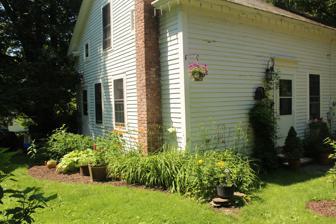
Building: Lemuel Haynes House
Country: United States of America
Year built: 1793
Historic house in New York, United States United States historic place Lemuel Haynes House U.S. National Register of Historic Places U.S. National Historic Landmark Show map of New York Show map of the United States Location County Road 27, South Granville , NY Coordinates 43°22′15.88″N 73°17′0.13″W / 43.3710778°N 73.2833694°W / 43.3710778; -73.2833694 Area 2 acres (0.81 ha) Built 1793 ( 1793 ) NRHP reference No. 75001235 Significant dates Added to NRHP May 15, 1975 Designated NHL May 15, 1975 The Lemuel Haynes House is a historic house on County Road 27 in the village of South Granville , New York .  Built in 1793, it was the home of Lemuel Haynes (1753-1833), the first African-American clergyman ordained in North America, from 1822 to 1833. It was designated a National Historic Landmark in 1975. The house was purchased from Charles Halderman as a private residence in 2009 by Bo Young and William J. Foote and is not normally open to the public. Description and history The Lemuel Haynes House is located in the rural village of South Granville, on the south side of Washington County Route 27 a short distance east of its junction with New York State Route 149 .  It is a 1 + 1 ⁄ 2 -story wood-frame structure, with a gabled roof, central chimney, and clapboarded exterior.  It is oriented with its front facade facing east, perpendicular to the street.  The main facade is five bays wide, with closely set pairs of sash windows on either side of the central entrance.  The house is not architecturally distinguished, but does retain some period features, including wide floor boards and a large kitchen fireplace with a pot crane and a beehive oven.  The house was built in 1793. From 1822 until his death in 1833, the house was home to Lemuel Haynes .  Born to a white woman and man of African descent, Haynes spent his early years in indentured servitude , but was educated by his master and introduced to the Congregational church.  He served in the local ( Granville, Massachusetts ) militia during the American Revolutionary War , after his indenture ended, and was formally ordained as a Congregationalist minister in 1780.  His service as minister to the Middle Granville church marks the first known instance of an African-American preacher leading a predominantly white congregation.  Haynes spent many years leading a church in Rutland, Vermont , before ending his long career in Granville, New York . See also List of National Historic Landmarks in New York National Register of Historic Places listings in Washington County, New York References